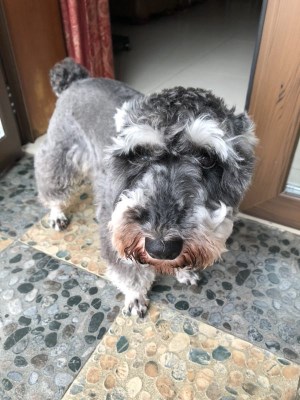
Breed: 2342-n000102-miniature_schnauzer